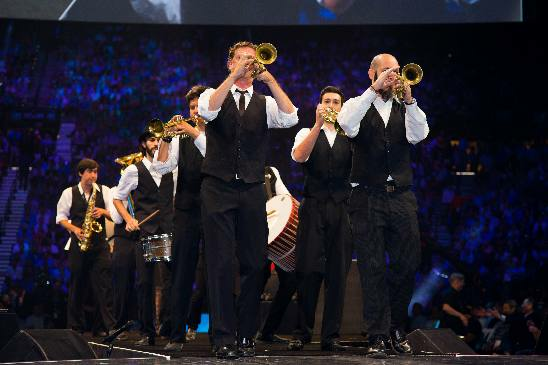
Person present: Yes